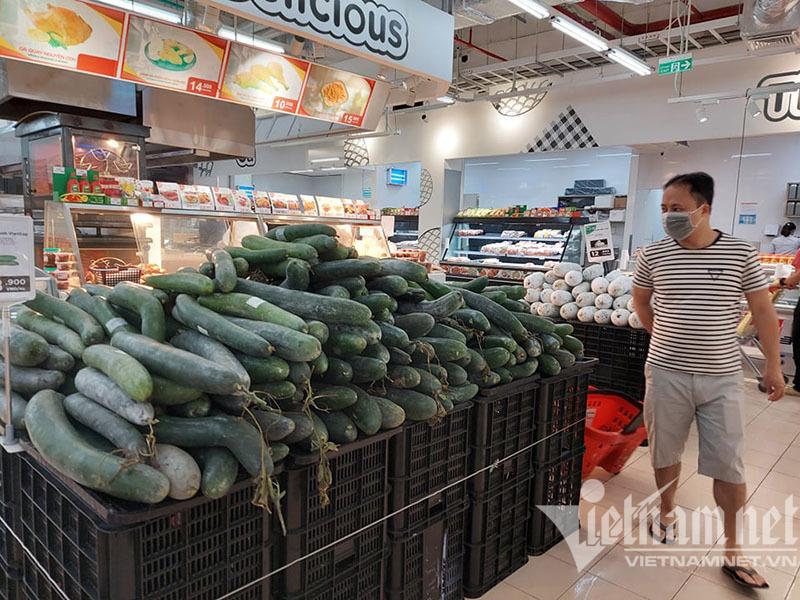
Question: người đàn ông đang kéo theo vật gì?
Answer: đang kéo theo một giỏ hàng